The Lost World: Jurassic Park

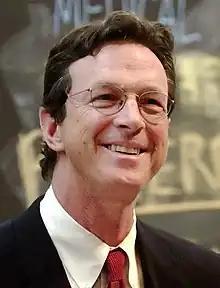
Michael Crichton, seen in 2002, wrote the novel on which the film is based

After the film adaptation of "The Lost World" was announced, Koepp received letters of advice from interested children. According to Koepp, one letter read: "As long as you have the T. rex and the Velociraptor, everything else is fine. But, whatever you do, don't have a long boring part at the beginning that has nothing to do with the island". Koepp retained the letter as "sort of a reminder". He also took a suggestion from the letter to add "Stegosaurus" into the script. Koepp began writing the screenplay in September 1995, after wrapping principal photography on his directorial debut, the 1996 film "The Trigger Effect". He proceeded to work in post-production on that film while simultaneously writing "The Lost World", completing the first draft in January 1996.